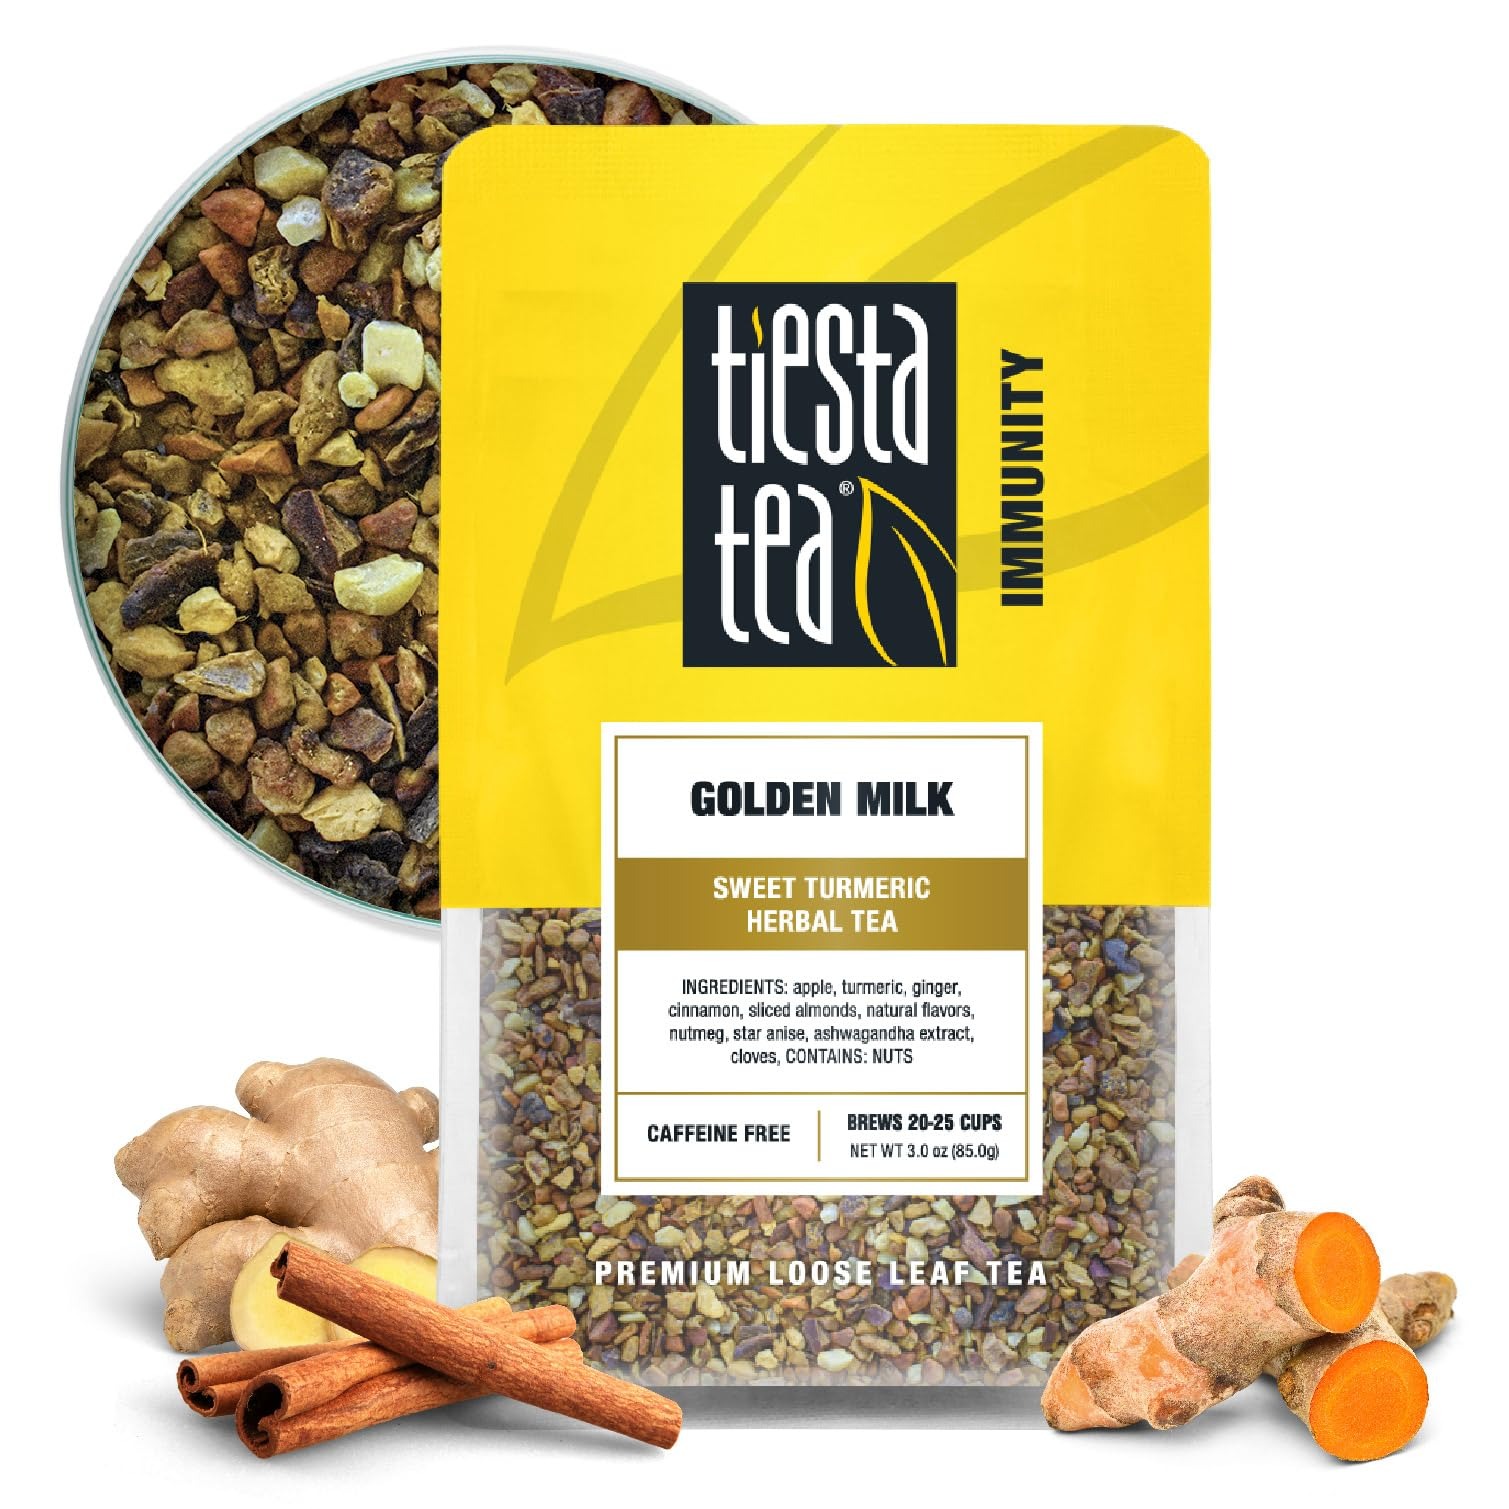
Item Name: Tiesta Tea - Golden Milk | Loose Leaf | Sweet Turmeric Herbal Tea | Non-Caffeinated Herbal Blend | Makes Hot or Iced Up to 20-25 Cups | 3oz Resealable Pouch
Bullet Point 1: NOURISHING & DELICIOUS TEA: Savor the comforting warmth of our golden milk tea, a sweet turmeric herbal tea blend that combines rich, earthy flavors with subtle sweetness. This expertly crafted loose leaf tea delivers a perfectly balanced, invigorating experience, whether you enjoy it hot or iced. Ideal for those who appreciate the health benefits of turmeric and ginger, this tea offers a soothing way to enhance your daily routine with each delightful cup.
Bullet Point 2: PREMIUM LOOSE LEAF INGREDIENTS: Crafted from a premium blend of natural ingredients, including turmeric, ginger, cinnamon, and ashwagandha, this herbal tea offers a powerhouse of wellness in every sip. The addition of apple, nutmeg, and sliced almonds creates a symphony of flavors, while star anise and cloves add a delicate spice. Please note that this tea contains nuts.
Bullet Point 3: RESEALABLE POUCH FOR TEA LOVERS: Our resealable pouch keeps your tea fresh and aromatic for longer, ensuring every cup tastes as vibrant as the first. The packaging is designed for convenience, allowing you to easily scoop and brew your tea without the hassle. Each pouch provides 20-25 cups, making it an ideal choice for both daily enjoyment and special occasions.
Bullet Point 4: SIMPLE BREWING INSTRUCTIONS: Making a perfect cup of this herbal tea is simple and convenient. Just scoop 1.5 teaspoons of the loose leaf blend for every 8 oz of water, pour 208°F water over the tea, and steep for 5-7 minutes. Remove the tea leaves, and you’re ready to enjoy a delicious, warm, or iced beverage.
Bullet Point 5: SEASONAL FLAVORS: Tiesta Tea’s loose-leaf blends are crafted to complement the vibrant, sunny days of Spring and Summer. These refreshing and aromatic flavors are perfect for sipping on warm afternoons, whether you’re unwinding at home or enjoying time outdoors with friends.
Value: 3.0
Unit: Ounce

Price: 8.95